Edwin van der Sar

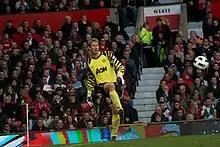
Van der Sar playing for Manchester United during the 2010–11 season

On 23 December 2010, British press reported that Sir Alex Ferguson had confirmed Van der Sar would retire at the end of the 2010–11 Premier League season. Although he denied the reports at the time, Van der Sar confirmed on 27 January 2011 it was now his intention. On 12 March, Van der Sar was named Man of the Match against Arsenal in the FA Cup after making several fine saves. United won the match 2–0 with goals from Wayne Rooney and Fabio. He was included in the PFA Team of the Year, making his third appearance there, others in 2007 and 2008.